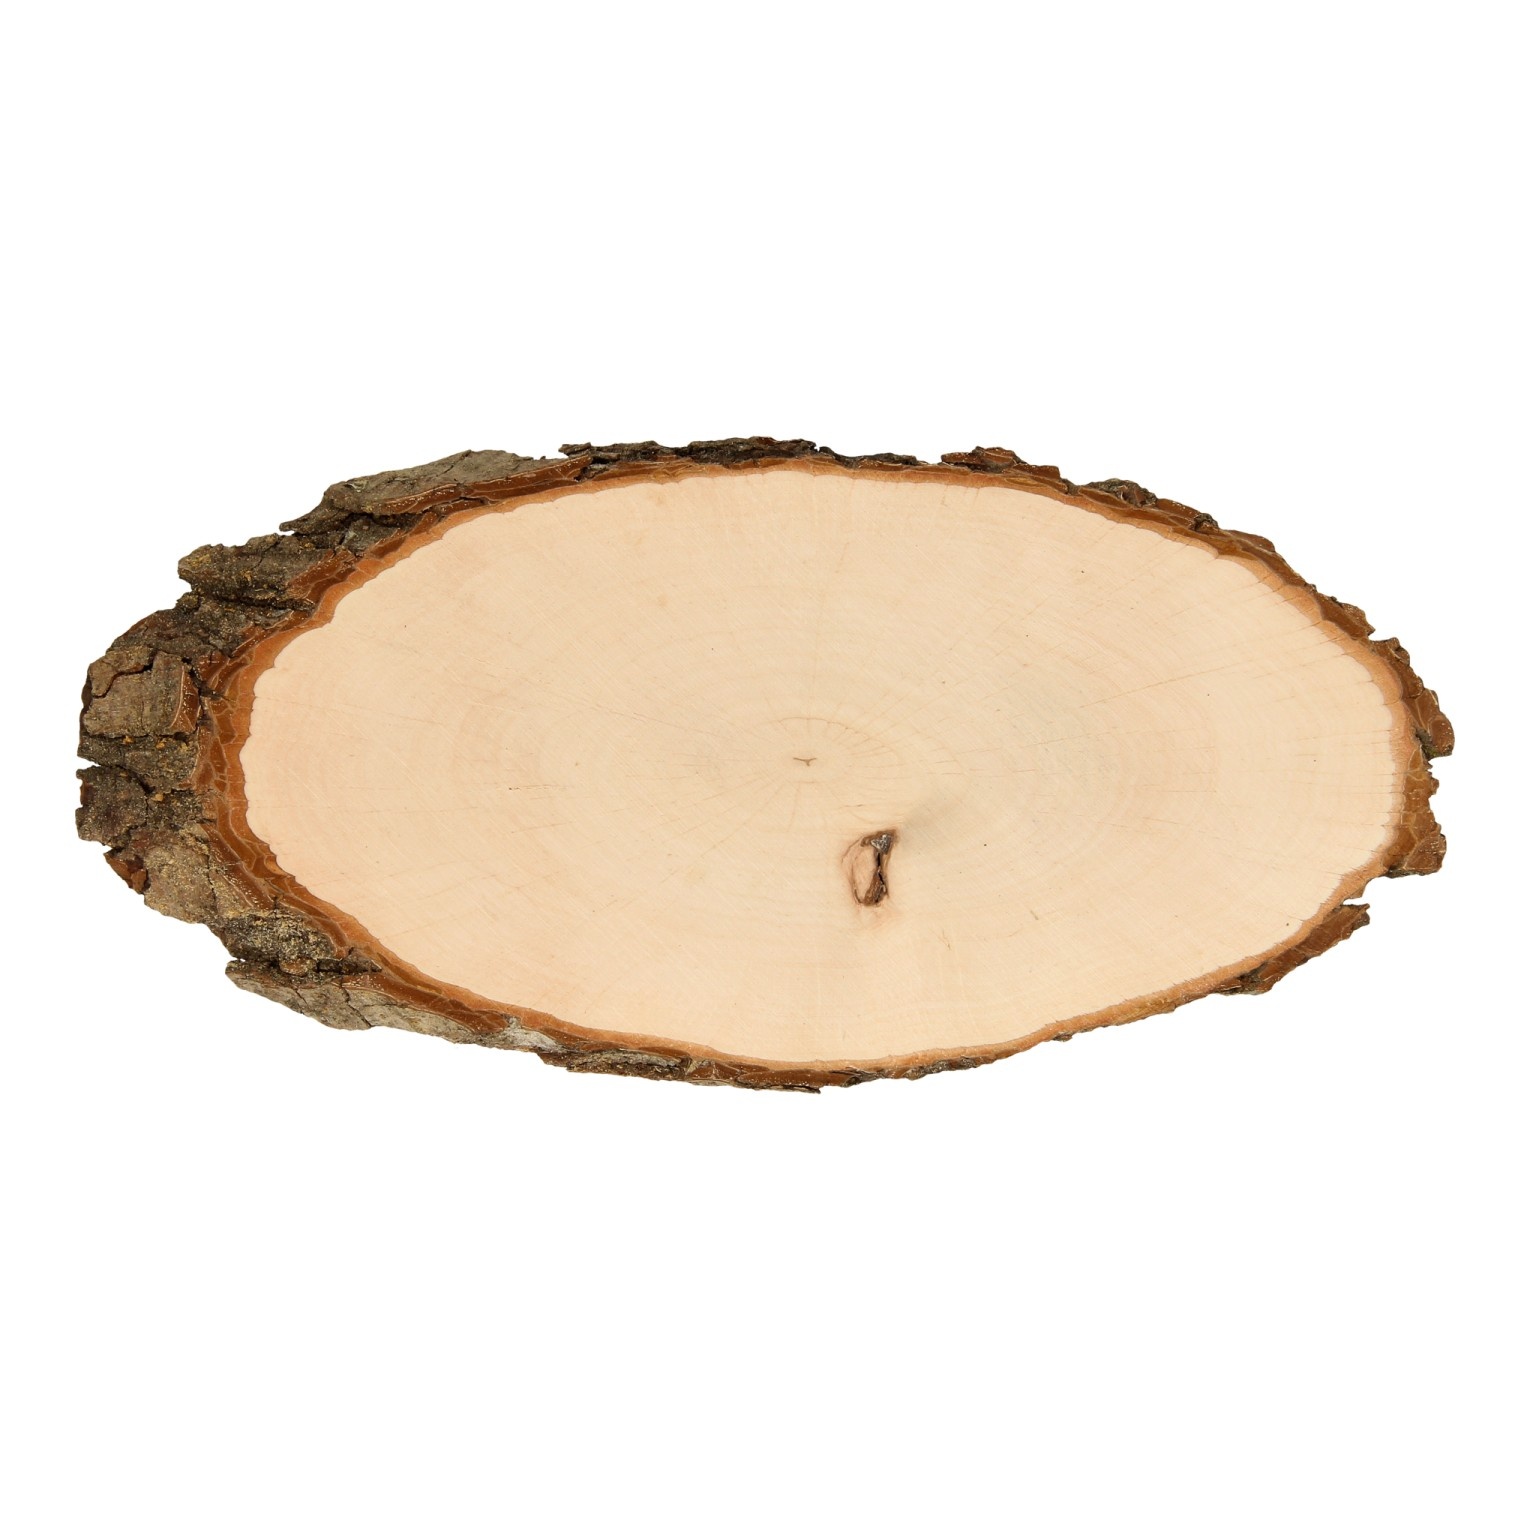
Machen Sie Ihre eigene Namensschildbäste, 28 cm
Machen Sie mit dieser einzigartigen Platte aus Baumrinde Ihren eigenen Namensschild. Länge: ca. 28 cm
Brand: Fahrradzubehor.de
Category: Arts & Entertainment > Hobbies & Creative Arts > Arts & Crafts > Art & Crafting Materials > Craft Shapes & Bases > Craft Wood & Shapes > Craft Wood Slices